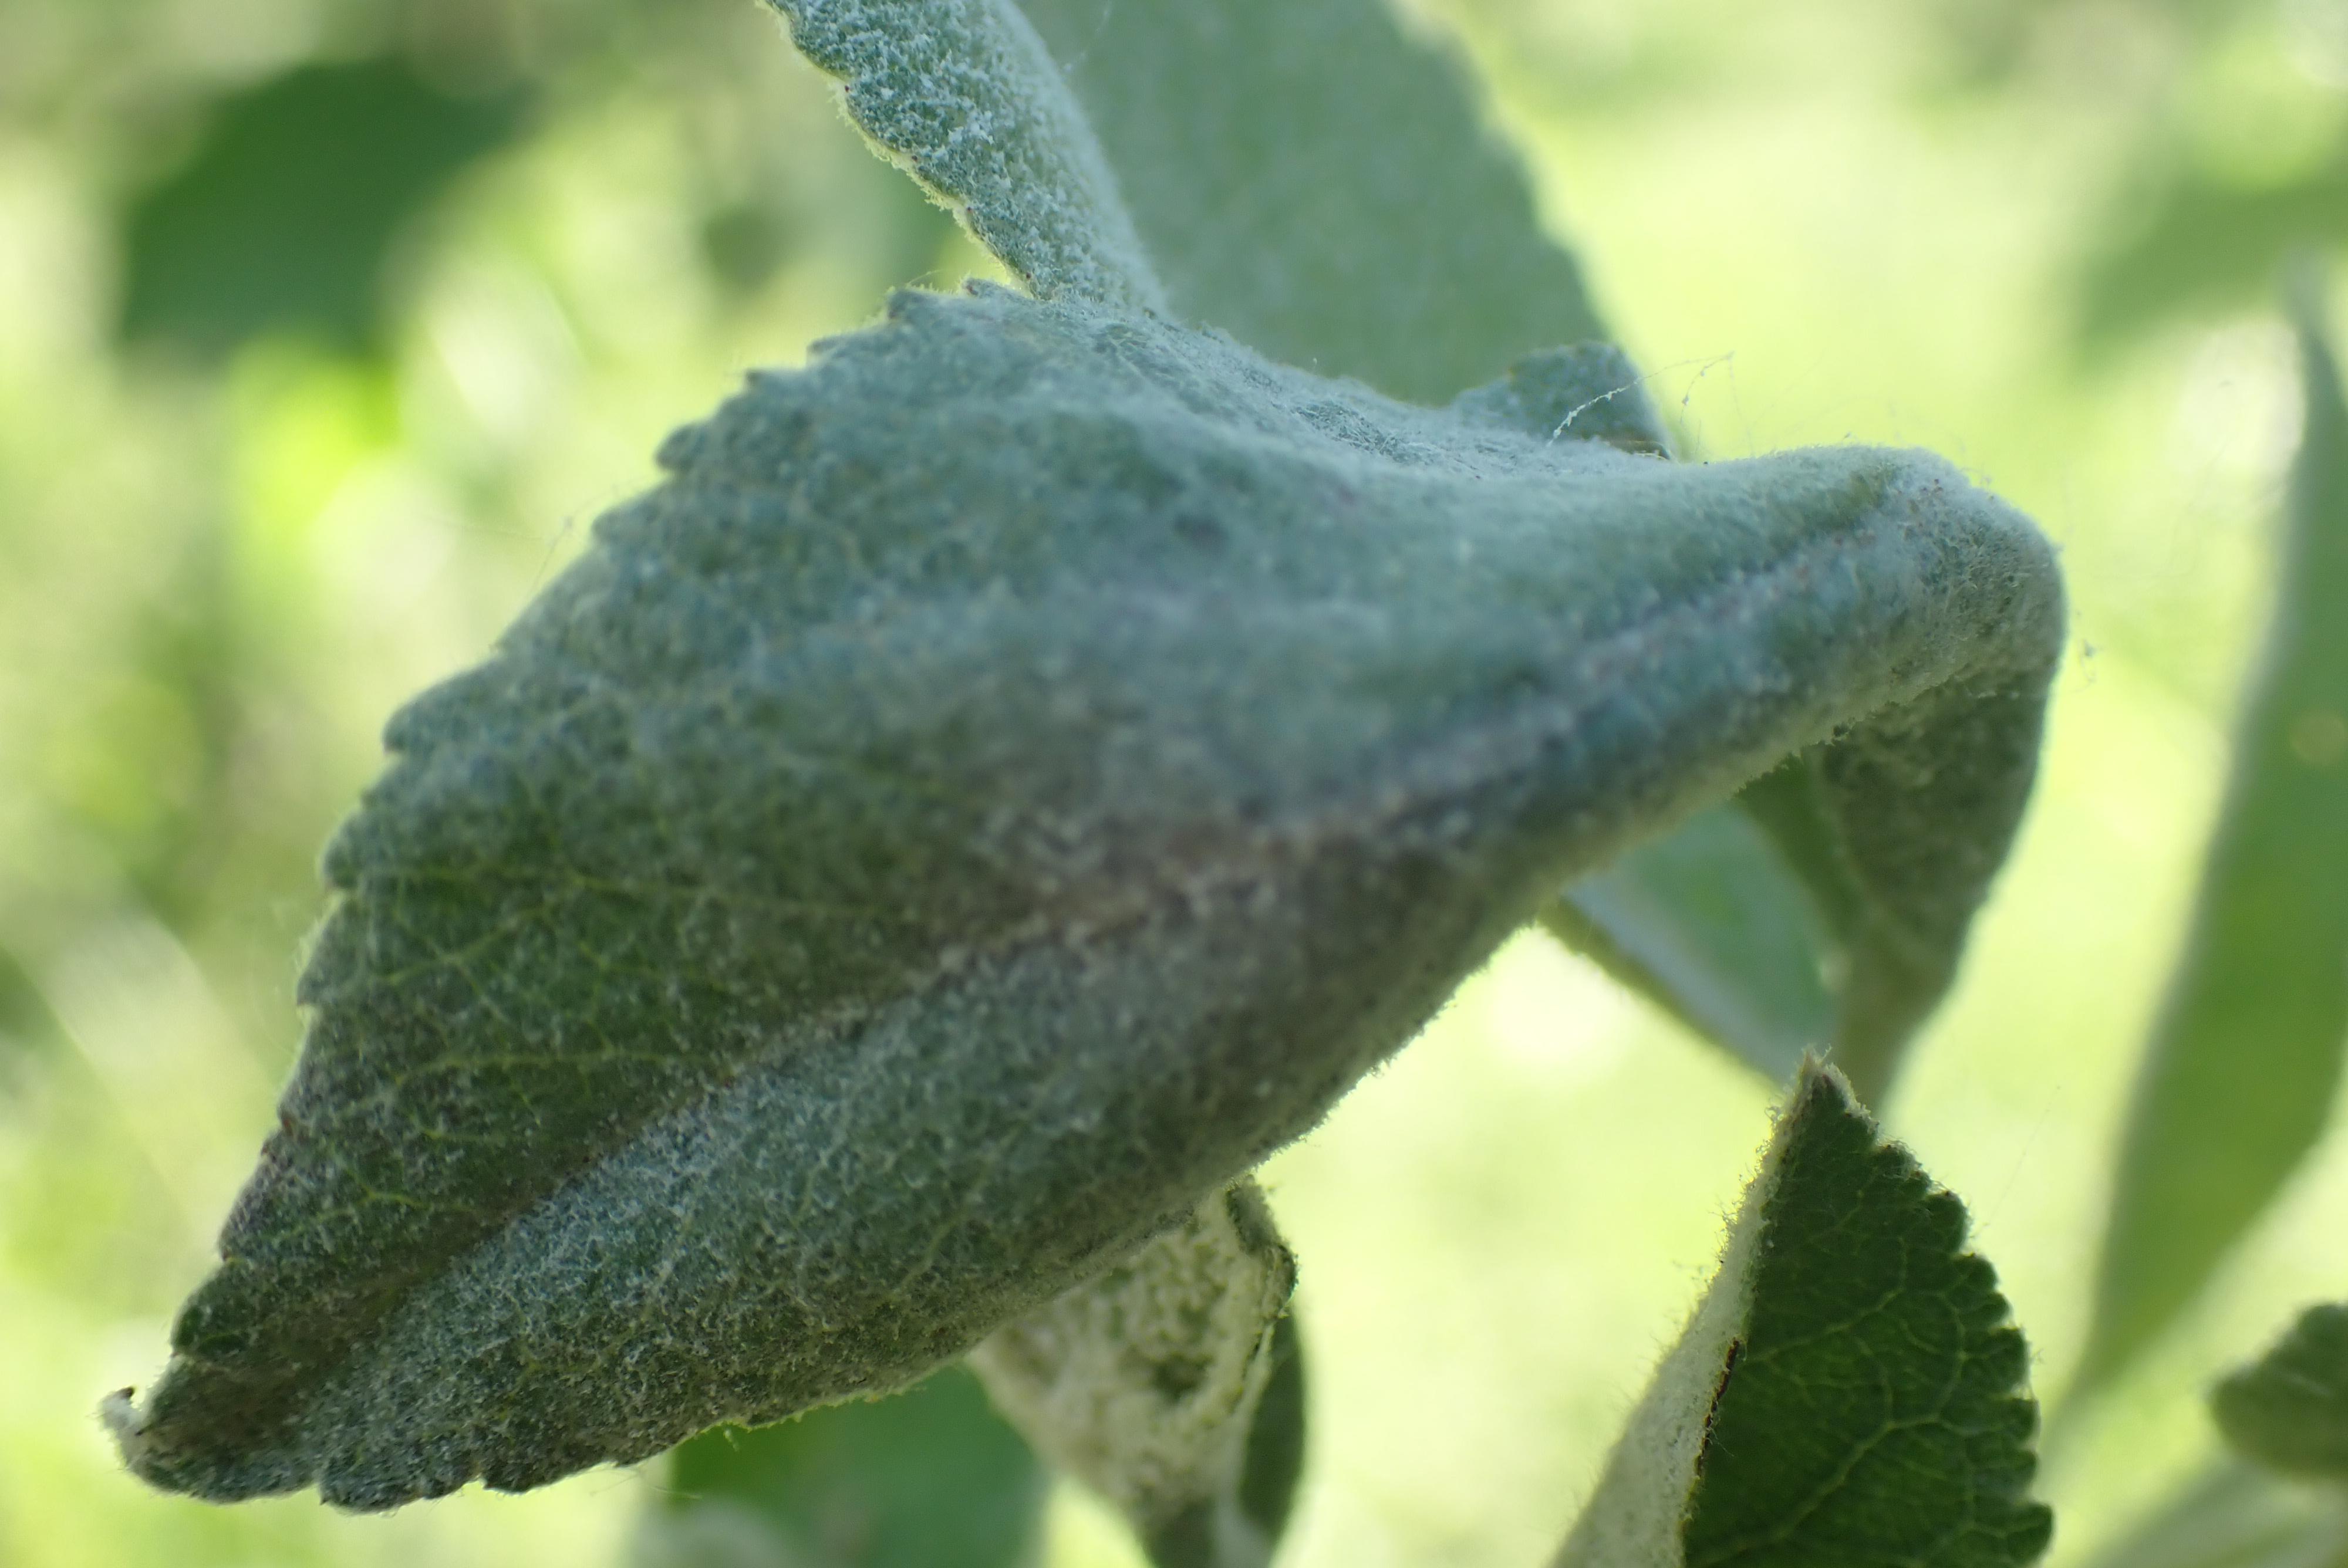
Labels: powdery_mildew